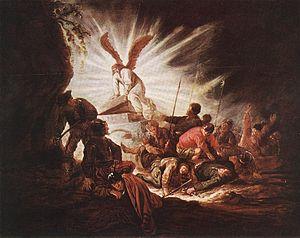
La démythologisation est une forme d'exégèse qui décrit les phénomènes miraculeux des textes sacrés comme la Bible comme relevant de la mythologie et cherche à les distinguer de la réalité factuelle, historique. Cette méthode n'entend pas abolir les éléments surnaturels, comme dans une optique athée, mais les interpréter : ils répondent en effet à un dessein légitime, celui de témoigner du divin, mais selon une approche réductrice, maladroite, qui en fausse la portée. Ce type d'herméneutique s'applique en particulier au Nouveau Testament. Il est illustré notamment par le théologien et philosophe Rudolf Bultmann, qui a forgé en 1941 le terme allemand d'Entmythologisierung.